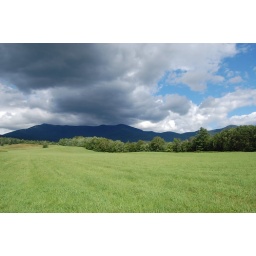
Back in the field after the hike, now the clouds have cleared from the mountain peak